Akai VK

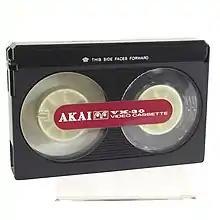
Akai VK-30 video cassette

Not many VK VCR systems were sold. The 30-minute record limit of the VK systems and the introduction of new systems on the market (VHS and Betamax) with longer record time limited VK sales.